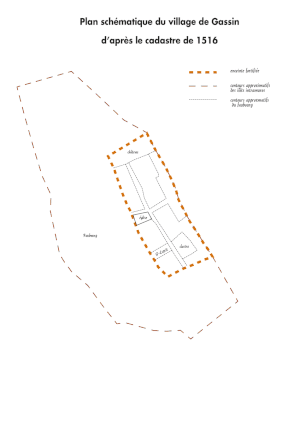
Évolution du village de Gassin à travers les cadastres de 1516 à aujourd'hui
Gassin est une commune française située près de Saint-Tropez, dans le département du Var en région Provence-Alpes-Côte d’Azur.